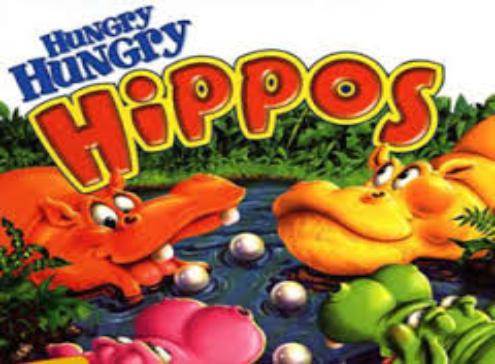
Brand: Hungry Hungry Hippos
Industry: Food